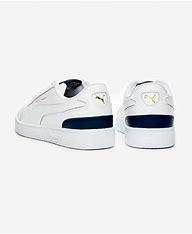
Brand: Puma
Model: Ralph Sampson Lo